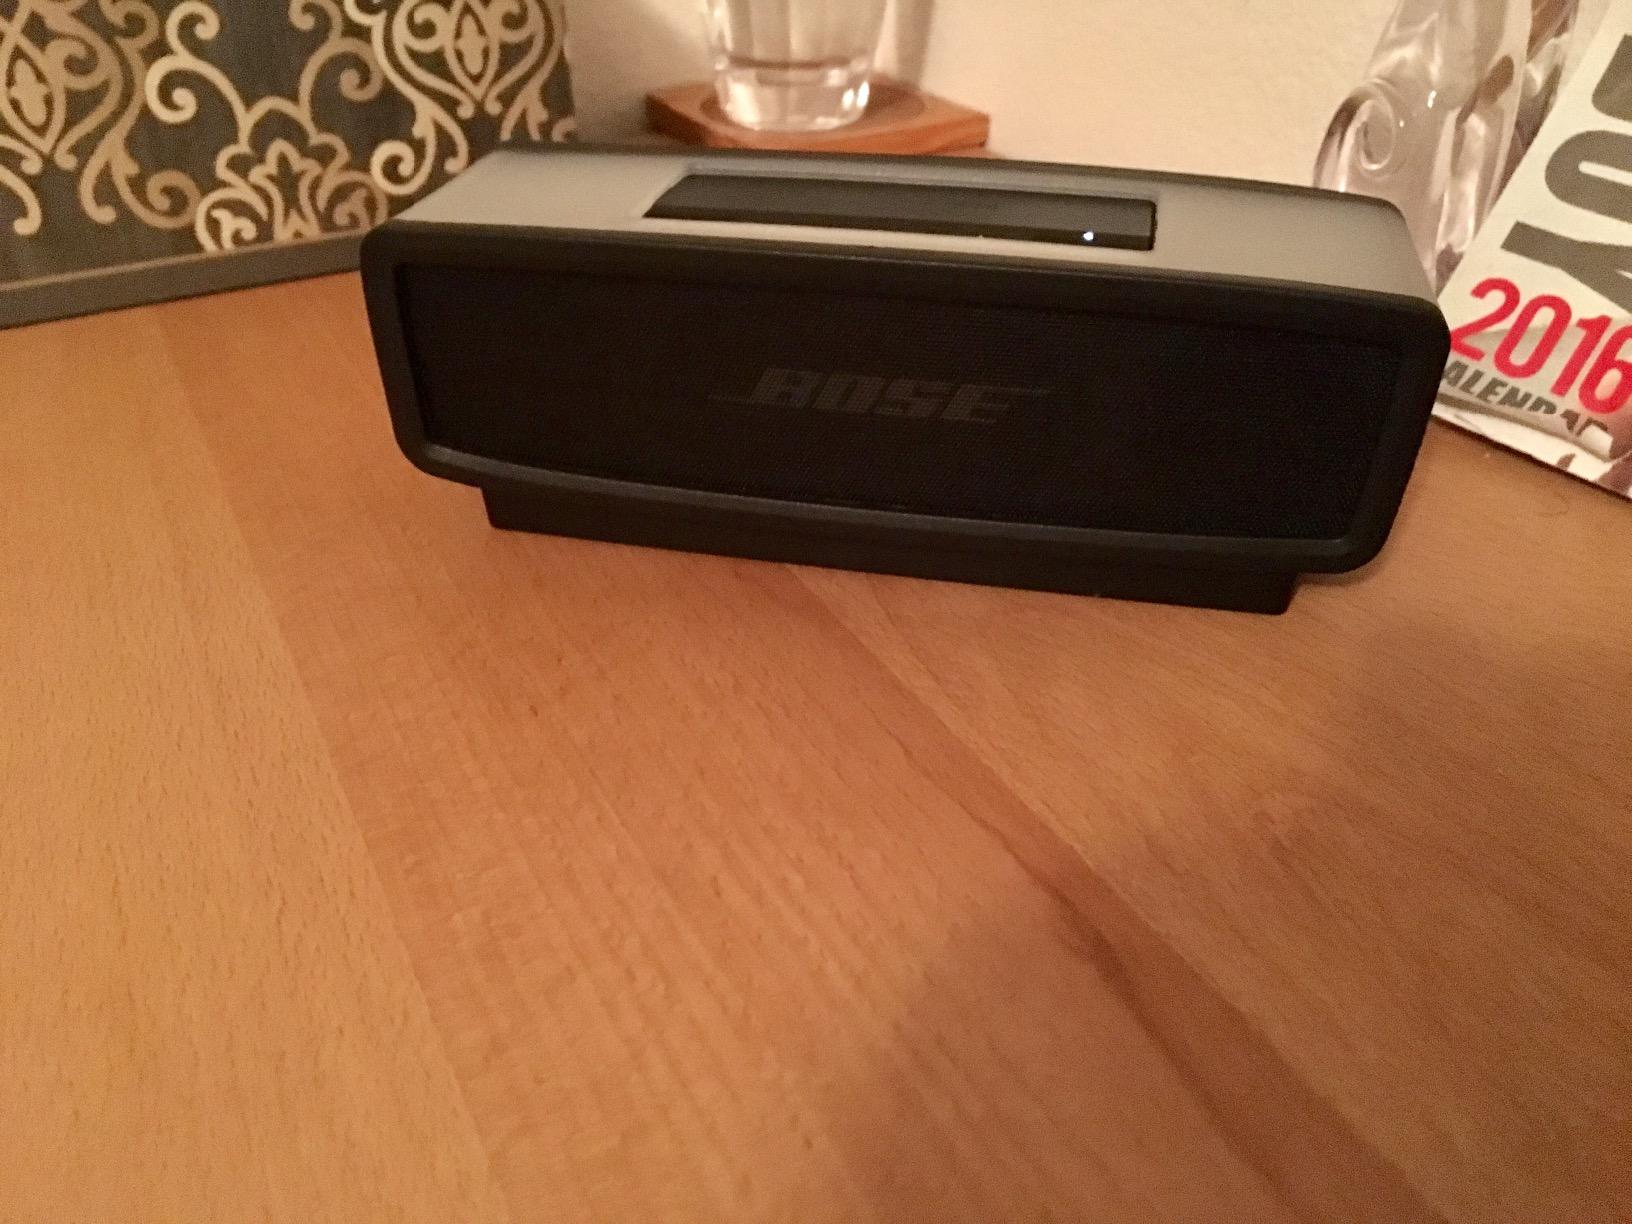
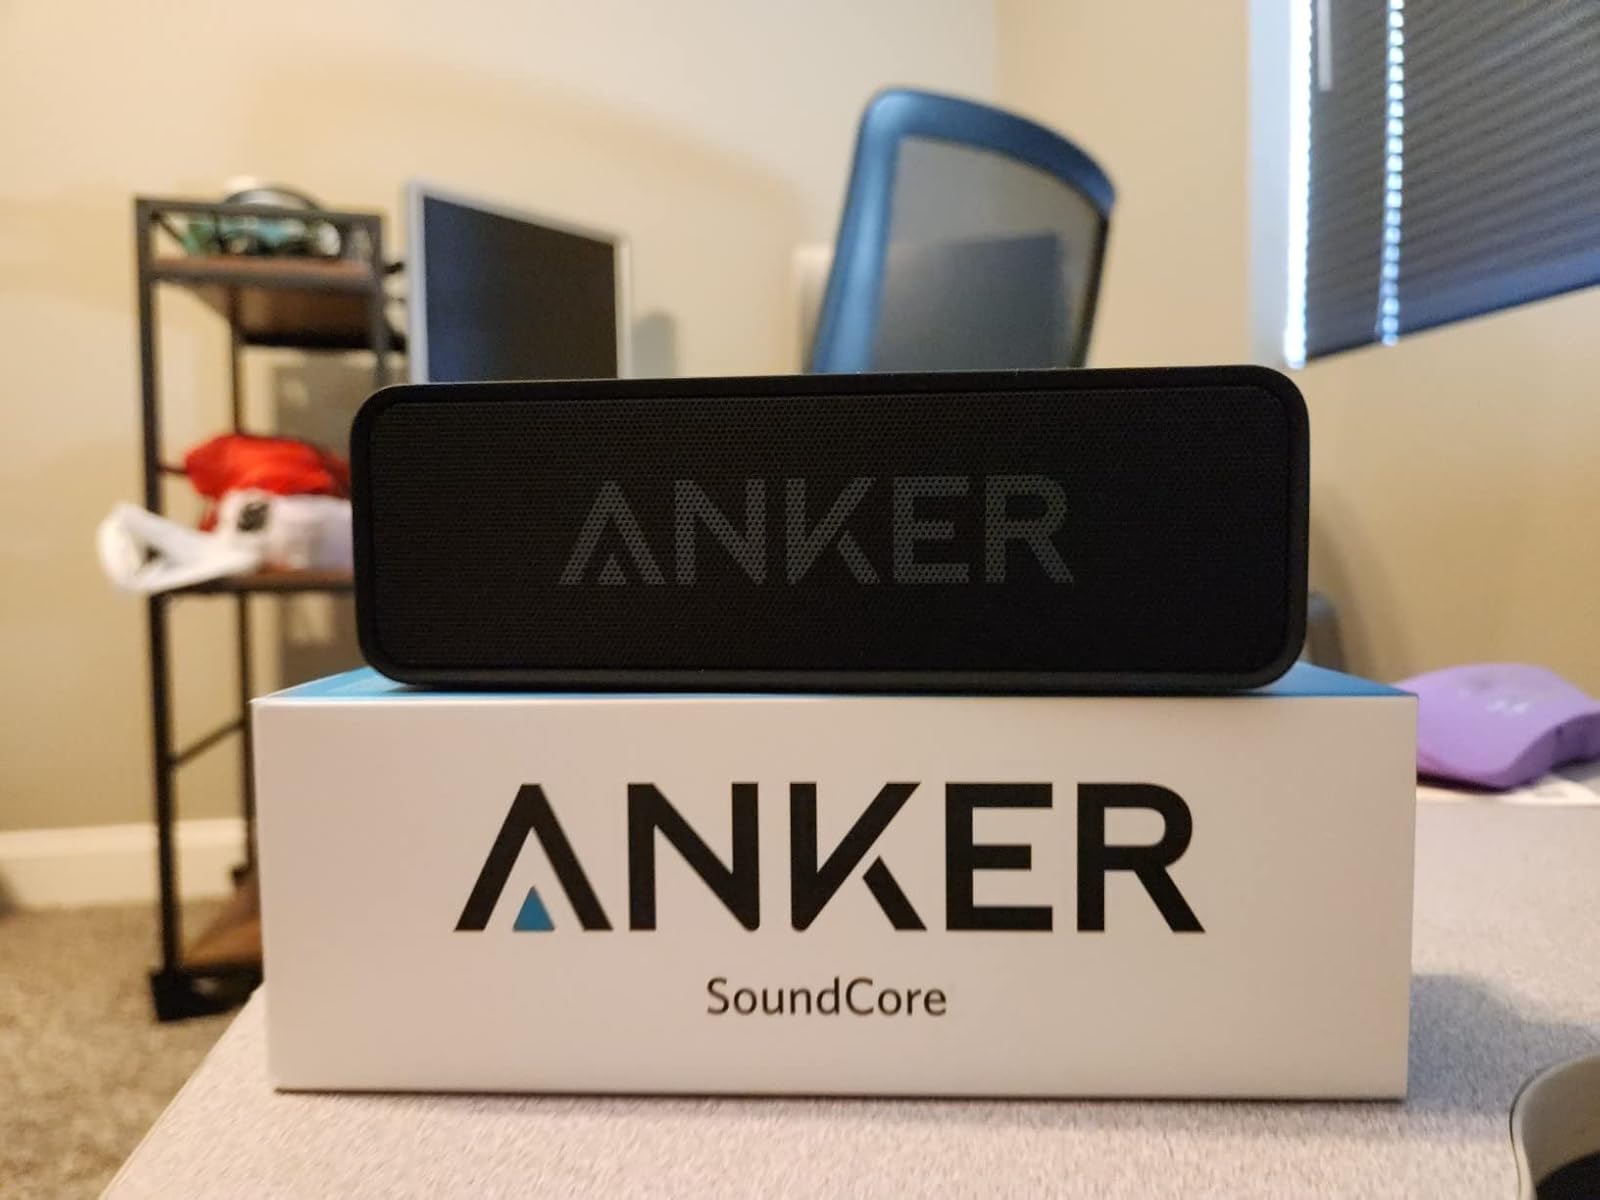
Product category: speaker
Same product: no